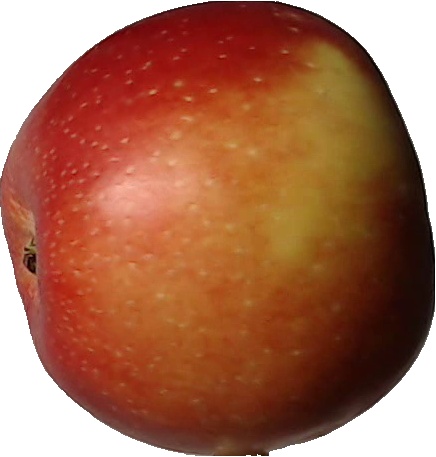
Label: apple_braeburn_1